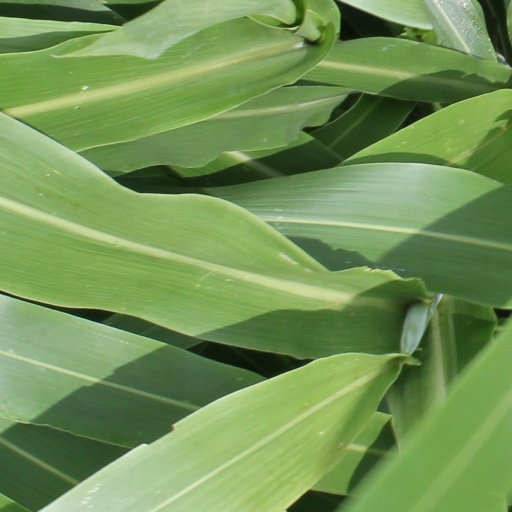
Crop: sorghum